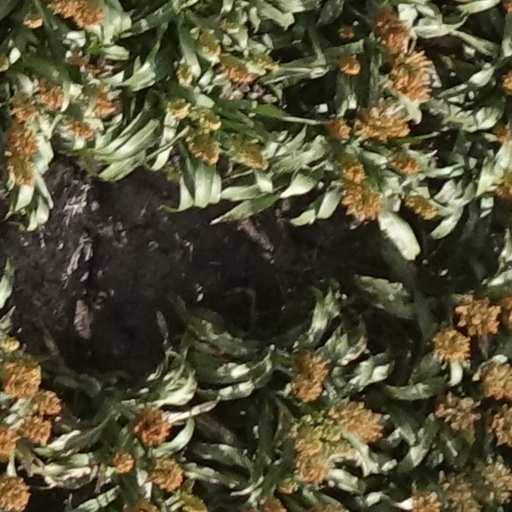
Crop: sorghum